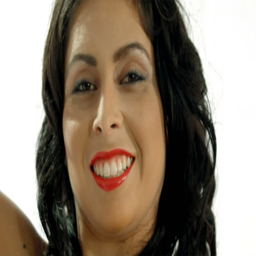
a beautiful woman dances in a red dress against a white background .